Bombay rava

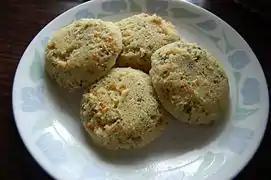
Rava idli (semolina steamed cake), a South Indian dish or breakfast, made with Bombay rava

Bombay rava, or ravva, rawa, or sooji, is a durum wheat product and a form of semolina. Rava is made by grinding husked wheat and is used in Indian cuisine to make savoury dishes such as rava dosa, rava idli, upma, and khichdis. There are also sweet dishes made from it, take for example rava ladoo, and sooji halwa in North Indian cuisine which is also known as rava kesari/ kesari bath in South Indian cuisine.